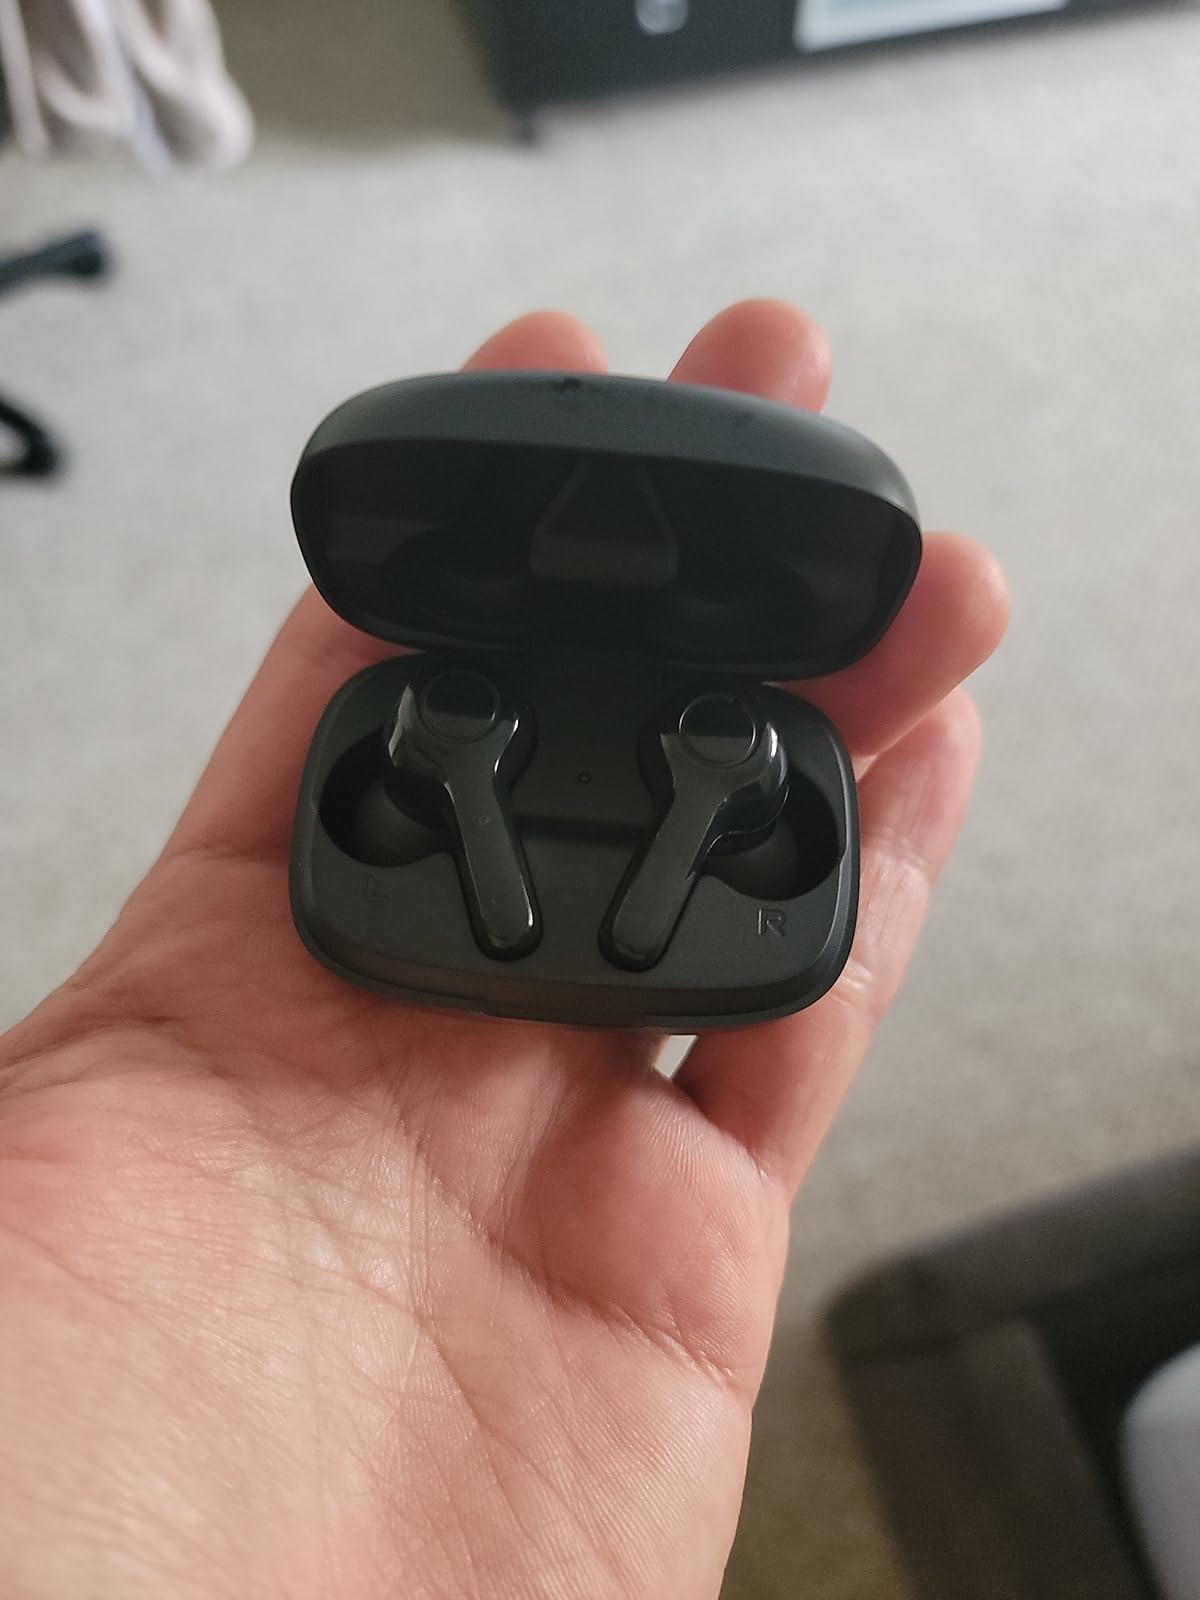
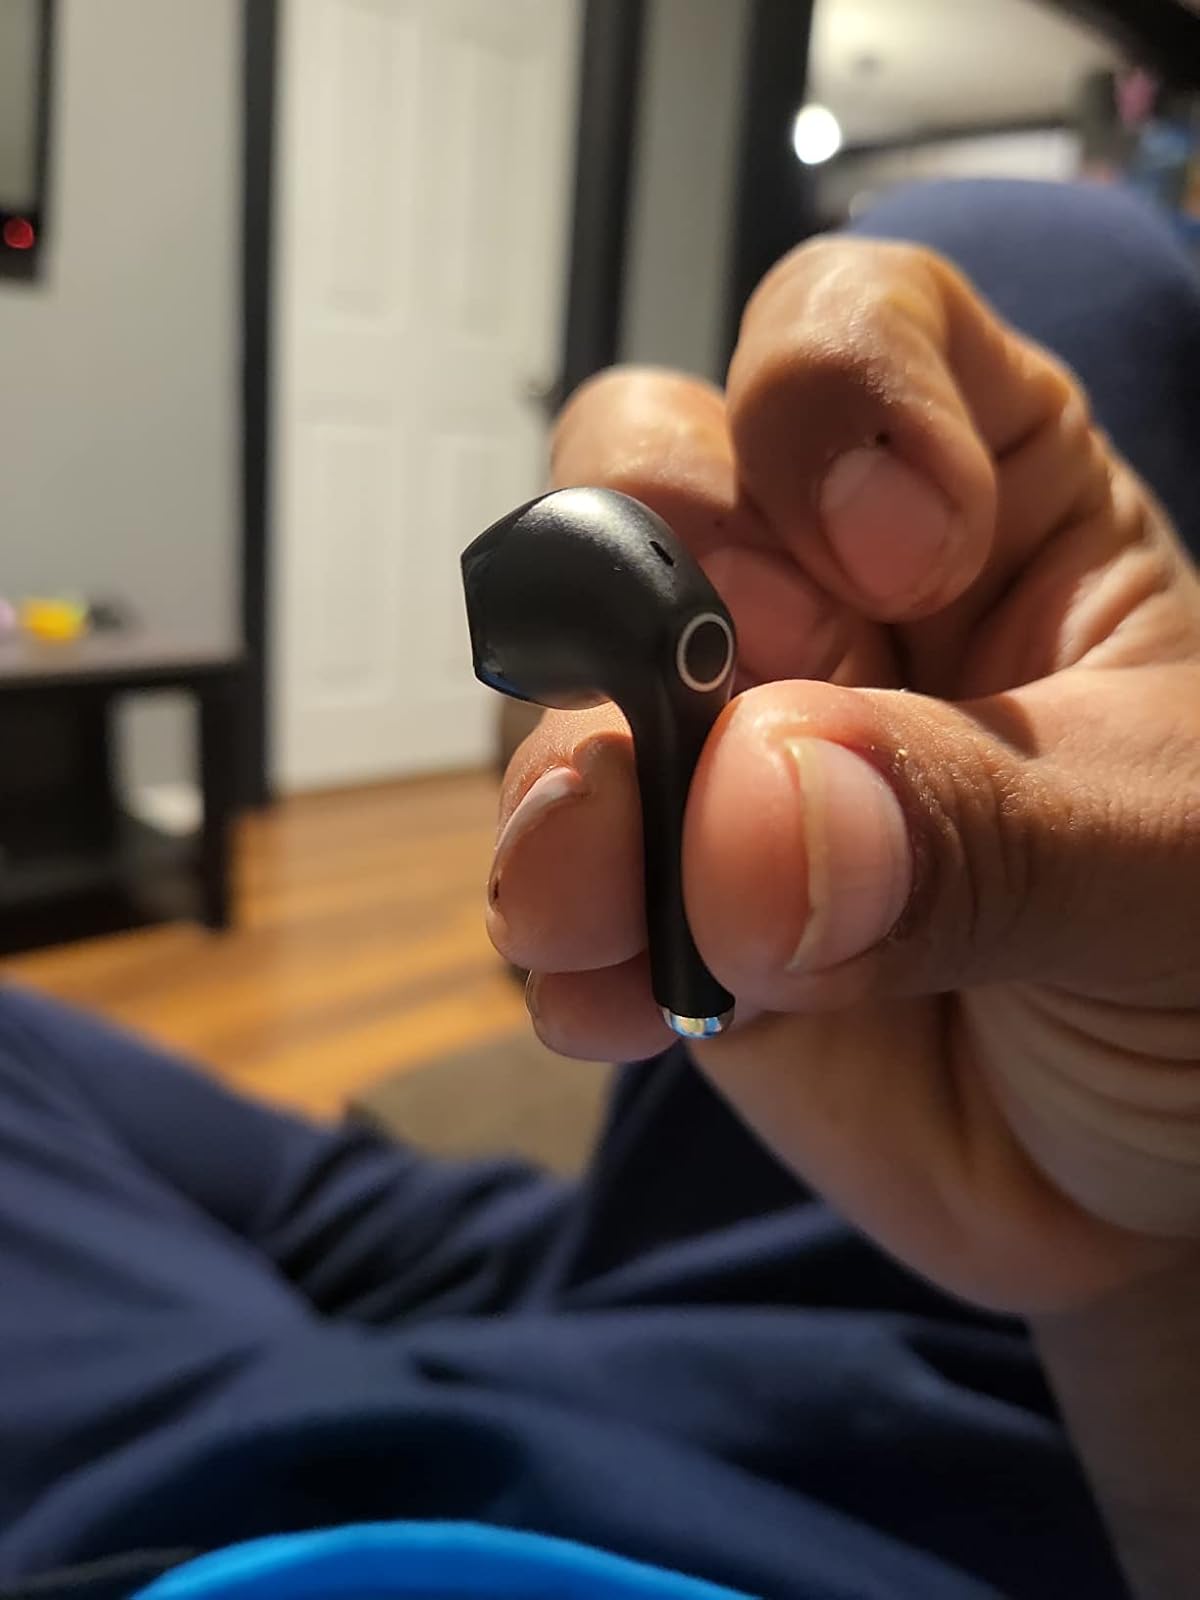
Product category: earbuds
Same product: no